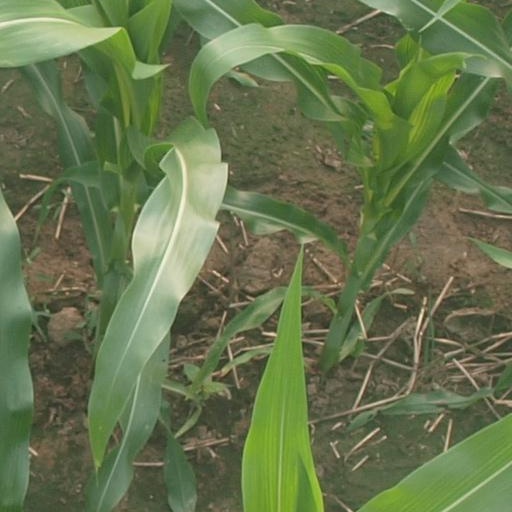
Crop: maize; corn